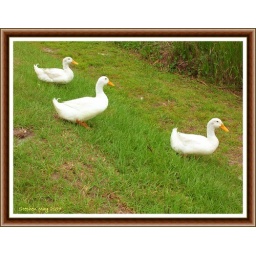
The ducks in the park: Headed for the lake after being fed. They are very tame as everyone feeds them.